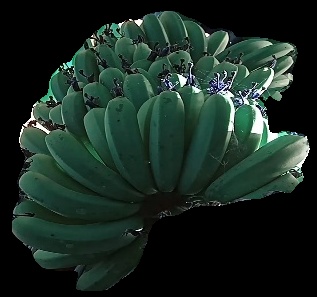
Variety: pachbale
Grade: grade1